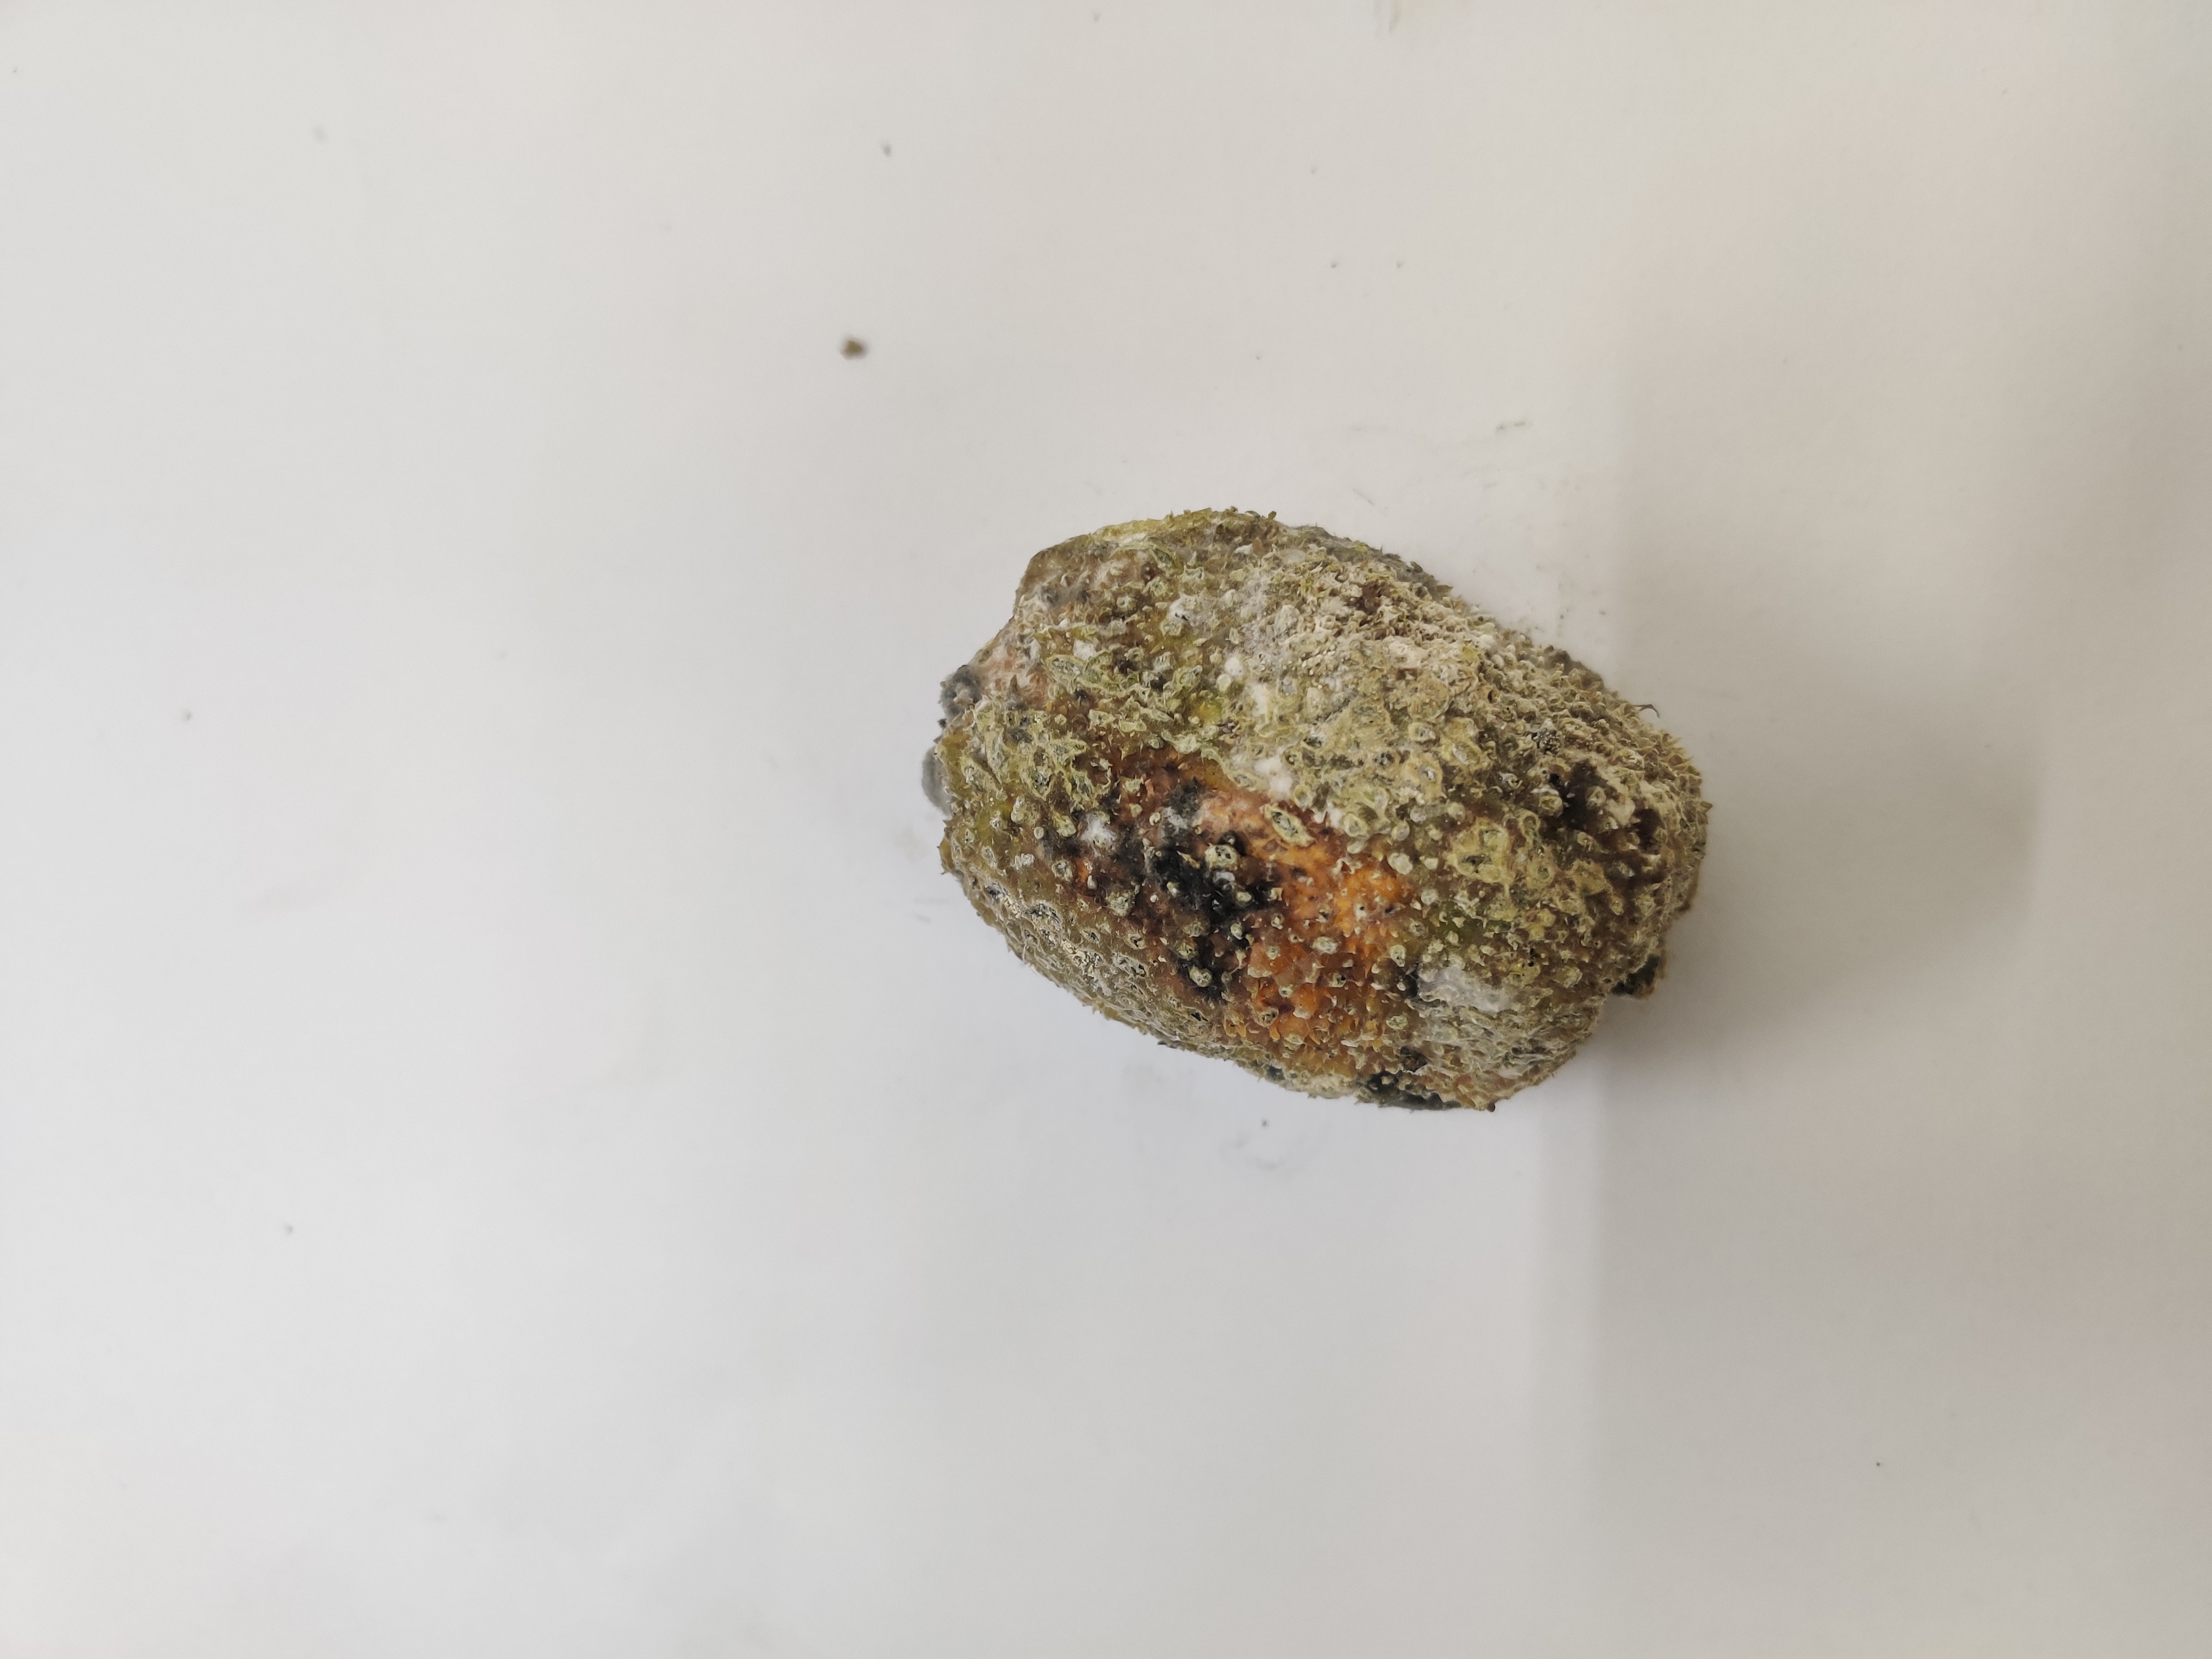
Crop: Spiny Gourd
Condition: Damaged